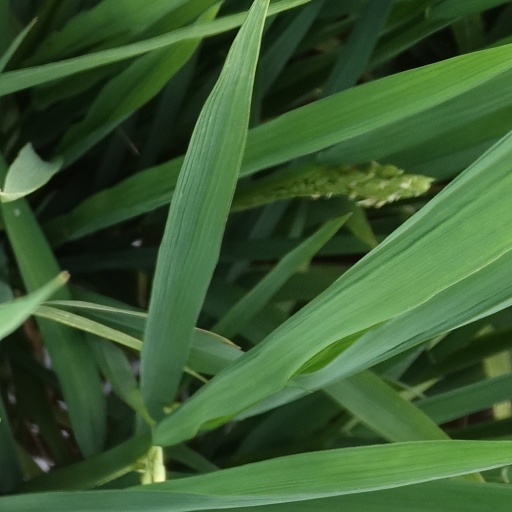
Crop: rice